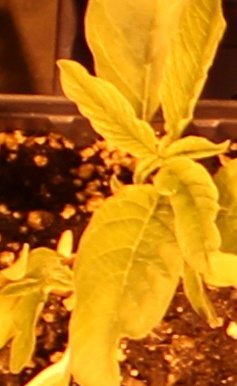
Label: Waterhemp